Christianity in the 6th century

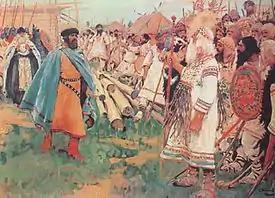
"Christians and Pagans", a painting by Sergei Ivanov

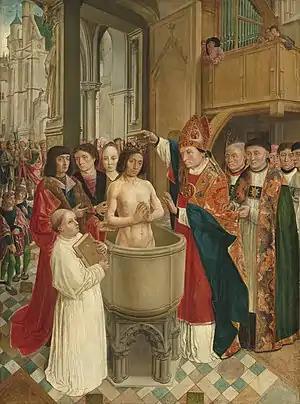
Saint Remigius baptises Clovis.

As the political boundaries of the Western Roman Empire diminished and then collapsed, Christianity spread beyond the old borders of the empire and into lands that had never been Romanised. The Lombards adopted Nicene Christianity as they entered Italy.